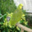
Label: bird